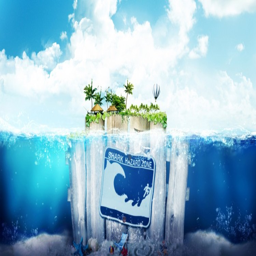
digital art selected for the #